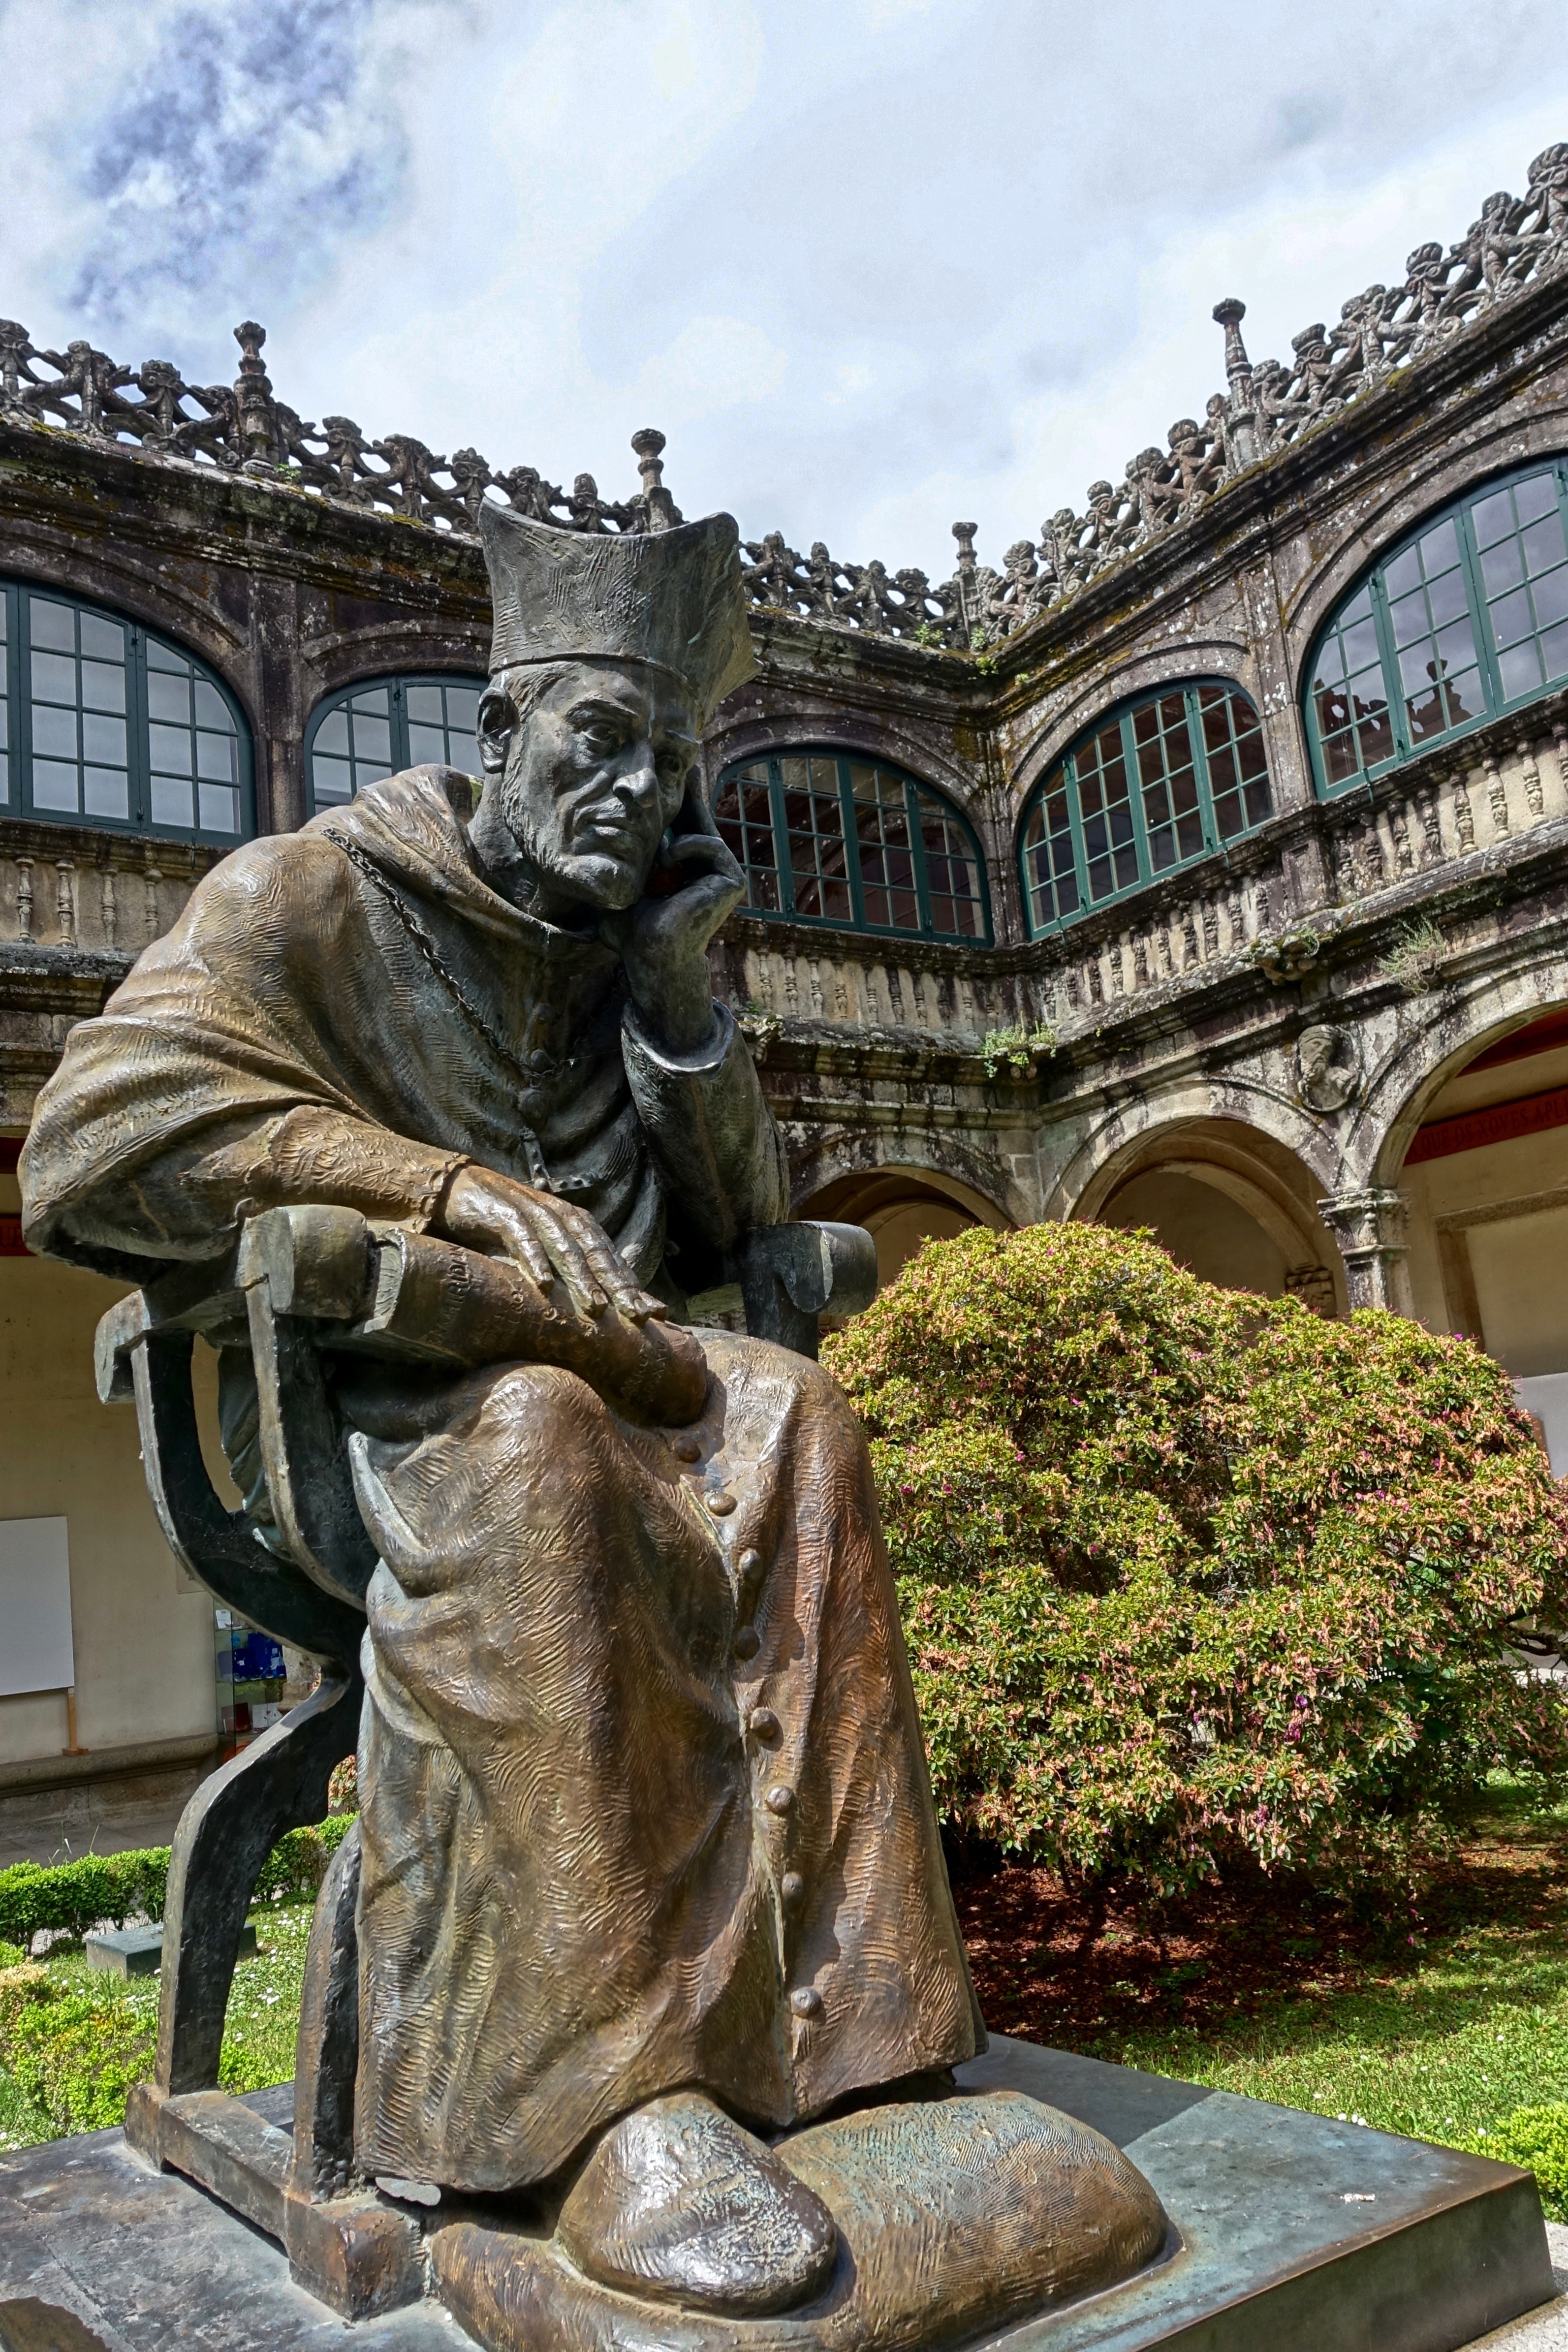
man, monument, statue, landmark, sculpture, art, figure, thinker, philosopher, santiago de compostela, ancient history